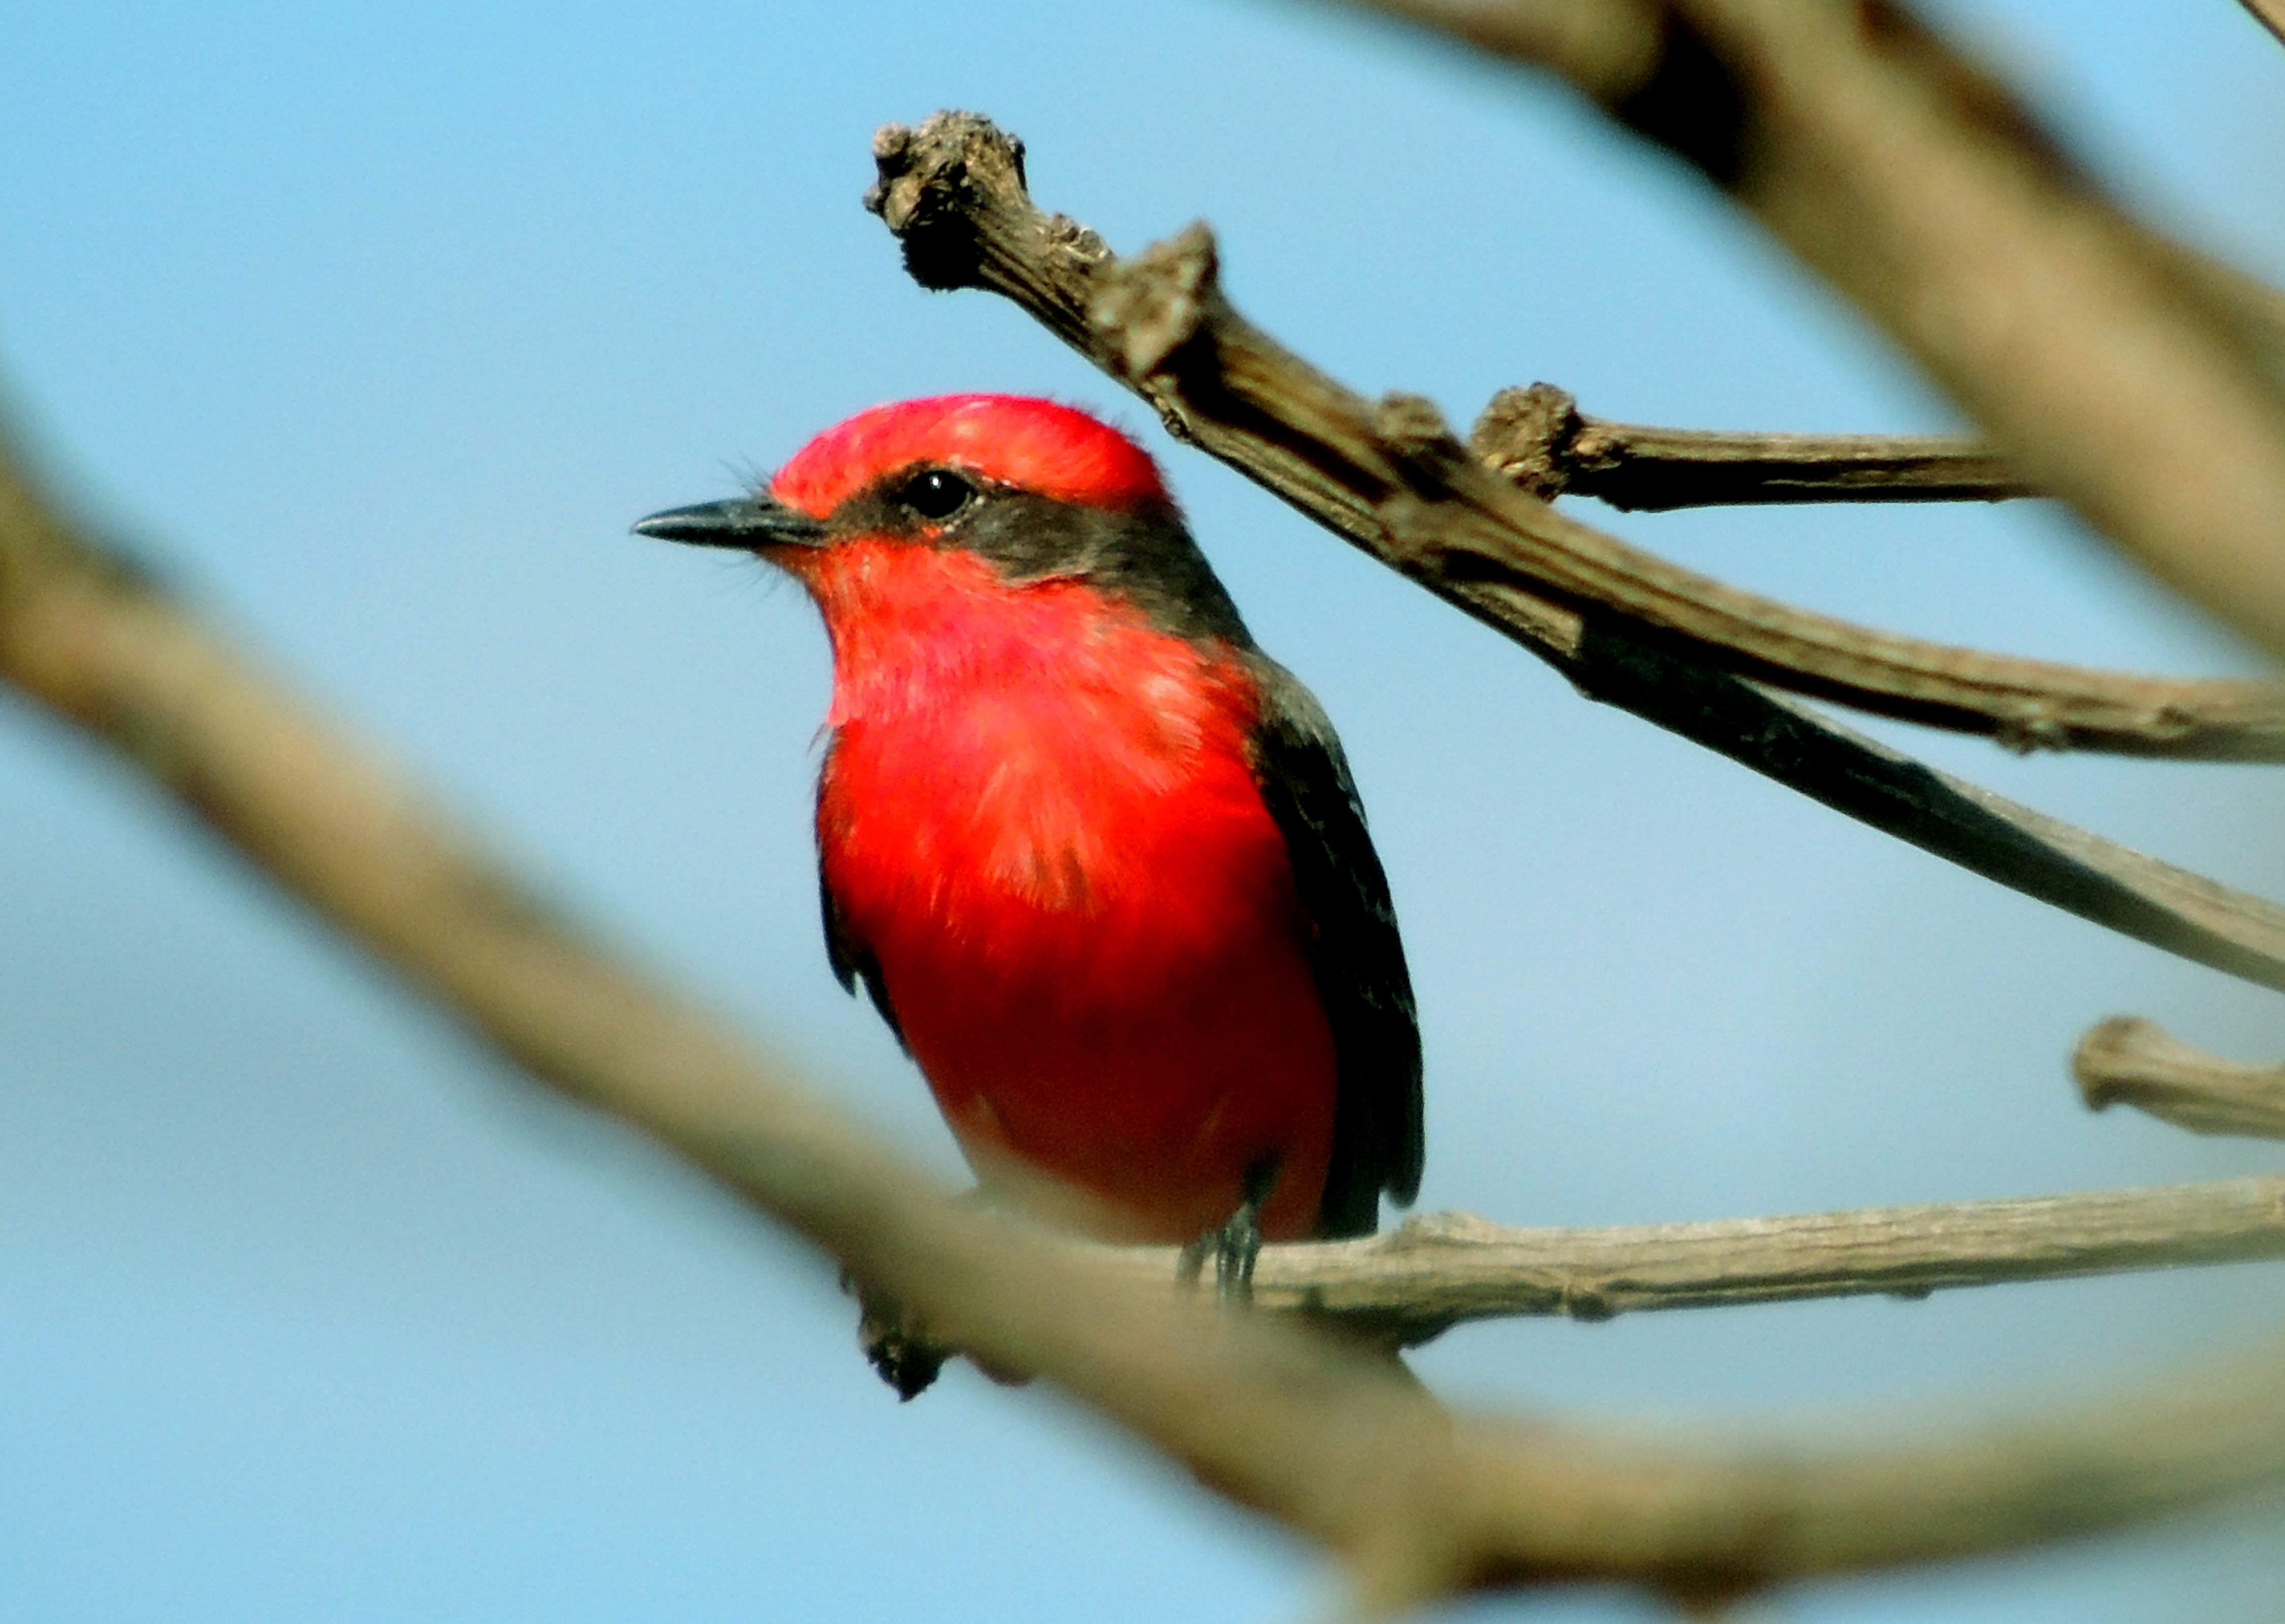
nature, branch, bird, wildlife, environment, red, beak, fauna, encyclopedia, vertebrate, finch, cardinal, prince, tropical birds, perching bird, brazilian tanager, ramphocelus bresilius, blood de boi, canary b, tapiranga, ti fire, ti piranga, ti blood, ti red, ox blood